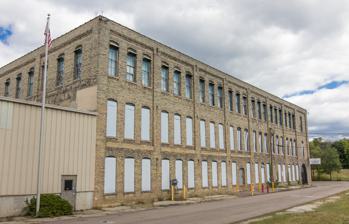
Building: Illinois Envelope Co. Building
Country: United States of America
Year built: 1904
United States historic place Illinois Envelope Co. Building U.S. National Register of Historic Places Location 400 Bryant St., Kalamazoo, Michigan Coordinates 42°16′19″N 85°34′40″W / 42.27194°N 85.57778°W / 42.27194; -85.57778 ( Illinois Envelope Co. Building ) Area 1 acre (0.40 ha) Built 1904 ( 1904 ) MPS Kalamazoo MRA NRHP reference No. 83000861 Added to NRHP May 27, 1983 The Illinois Envelope Co. Building is a former industrial structure located at 400 Bryant Street (alternatively, 311 East Alcott Street) in Kalamazoo, Michigan . It was listed on the National Register of Historic Places in 1983. In 2018, the building became the home of the Kalamazoo County Health and Community Services Department. History The Illinois Envelope Company was established in 1902 in Centralia, Illinois . In 1904, the company moved to Kalamazoo at the request of the Bryant Paper Company, its major creditor, which was also located in Kalamazoo at the time. The company built this factory at the time, with additions constructed in 1941. The Illinois Envelope Company remained in the building until 1998, when the company was purchased by Mail-Well. The plant was closed five months later. The building remained vacant until 2016, when the Kalamazoo County Board of Commissioners agreed to renovate and lease the building for a new health and human services facility. The department moved into the building in 2018. Description The Illinois Envelope Co. Building is a large, rectangular, three-story building, built in a mill-type frame construction. It is built of red-tan brick, and has a flat roof pierced by several saw-tooth skylights. The building was constructed to house the factory. warehouse. and offices of the company. The main entrance is through an archway located in the corner of the building. The windows are narrow, double-hung, four-over-four units with segmental-arch heads, windows. Brick additions of one and two stories are connected at the building's northeast corner. References